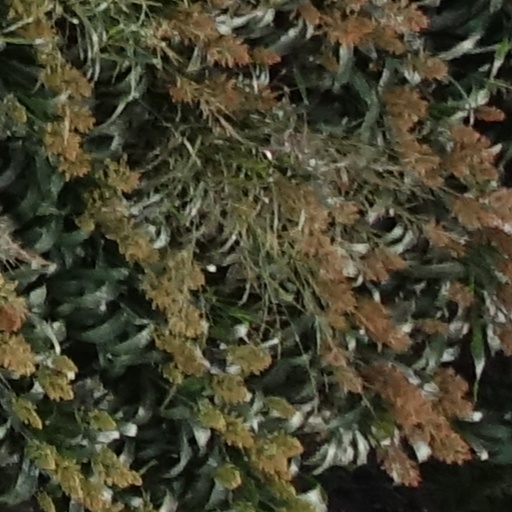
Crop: sorghum